Peace Officers Memorial Day

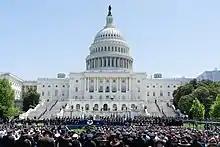
National Peace Officers' Memorial Service outside the United States Capitol on May 15, 2019

Amended in 1994, Bill Clinton, through Public Law 103-322, directed that the flag of the United States be flown at half-staff on May 15. According to a proclamation by George W. Bush in 2002,